Golmud

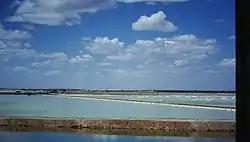
Salt harvesting in Golmud (Qinghai) in summer 1993

The Qarhan Playa has China's largest reserves of salt, potassium, and magnesium, as well as other valuable minerals. Taken together, the mineral resources in the playa were estimated to be worth over 15 trillion renminbi (RMB) as of 2002. The area's salt has also trapped valuable hydrocarbons. The Sebei-1 and Sebei-2 fields near Suli Lake are also China's 4th-largest onshore reserves of natural gas and the entire area may have reserves as high as 1 trillion m³ (35 trillion cu. ft.). The larger Sanhu Depression includes East and West Taijinar, which hold China's largest reserves of lithium.